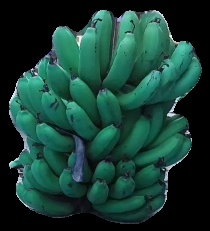
Variety: pachbale
Grade: grade2